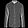
Label: Shirt